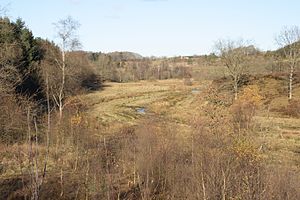
Naturfredningerne Gudenåen, Skjernås kilder og Rørbæk Sø
Tinnet Krat: Den unge Gudenå set opstrøms, dvs. fra sydøst mod nordvest.
Naturfredningerne Gudenåen, Skjernås kilder og Rørbæk Sø er to naturfredninger der tilsammen udgør godt 2.200 ha. Den ene fra henholdsvis 1980: Gudenåens Kilder med omgivelser er på 713 hektar, og den fra 1993 er på 1536 hektar består af Landskabet omkring Hærvejen og Rørbæk Sø.